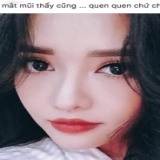
ca sĩ Bích Phương